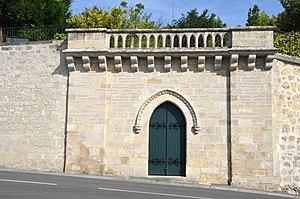
Ancien porche de l'abbaye Saint-Jean aujourd'hui intégrée dans les batiments de la Préfecture Rue de l Arquebuse Laon (Aisne, France)
L'abbaye Saint-Jean de Laon est une abbaye bénédictine fondée à Laon en 641 par sainte Salaberge, sœur de Saint Bodon.
Cet article recense les monuments historiques français classés en 1911.
Cet article recense les monuments historiques de Laon, en France.